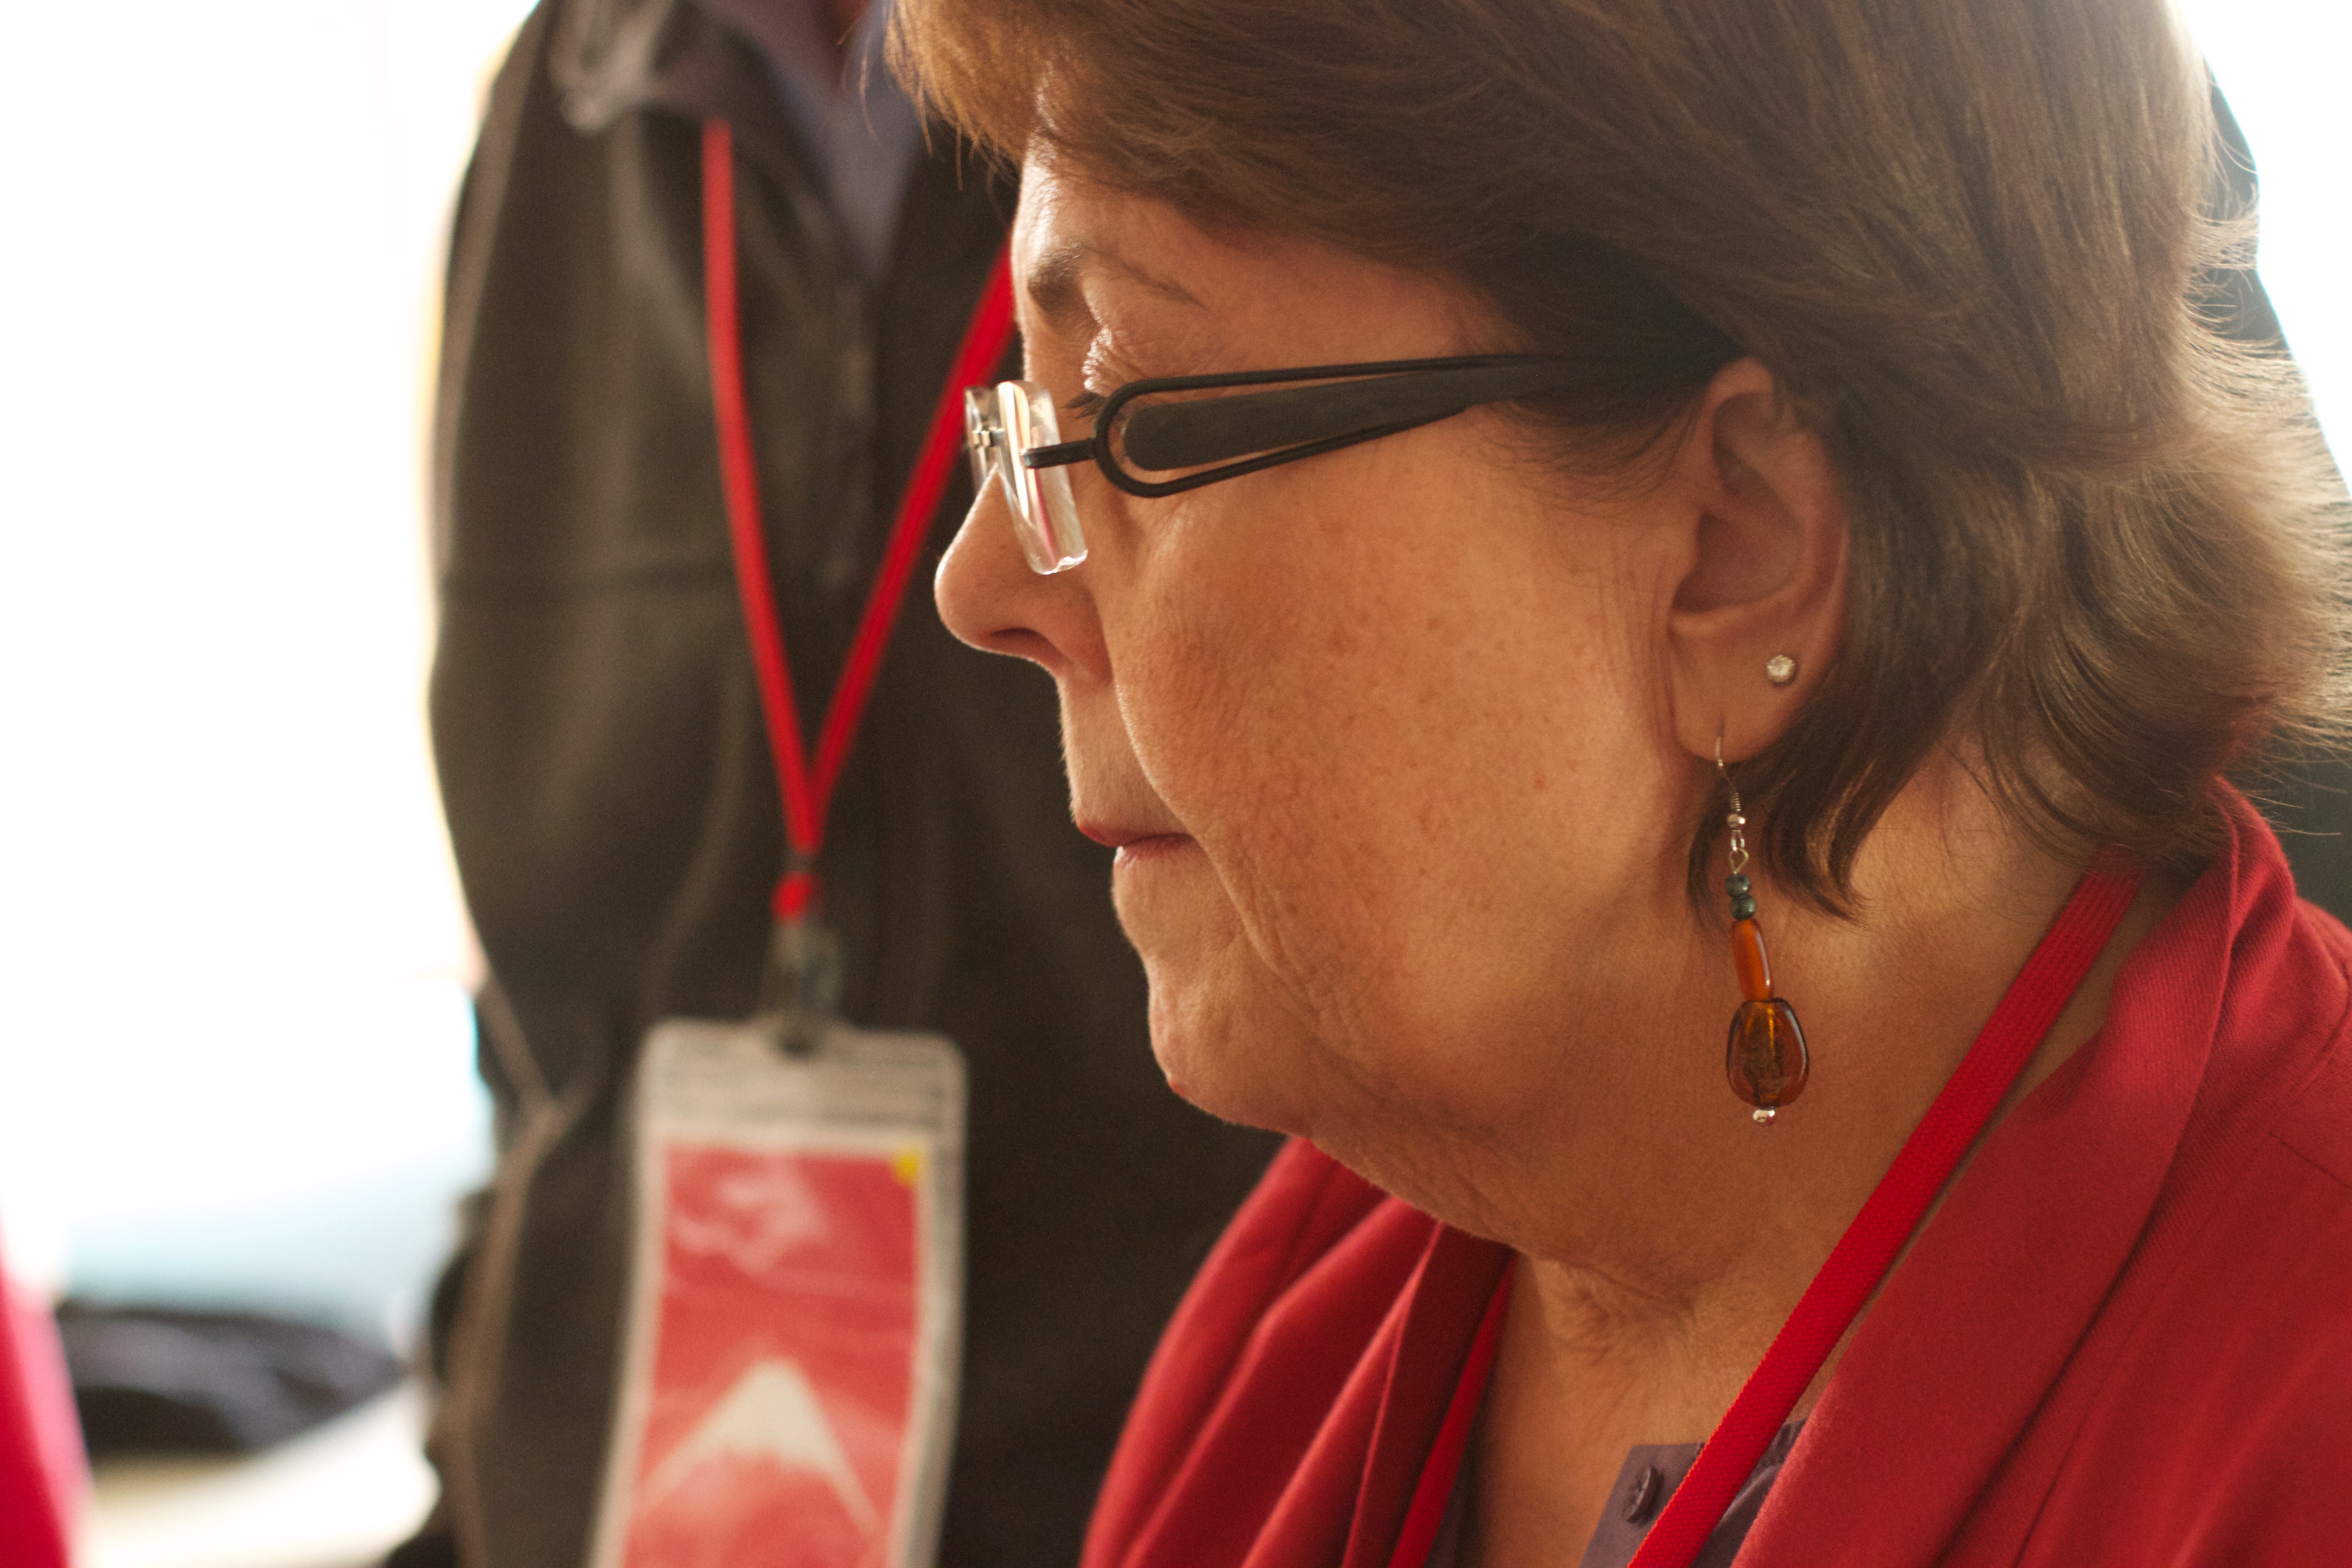
person, red, glasses, flatclass2013, sense